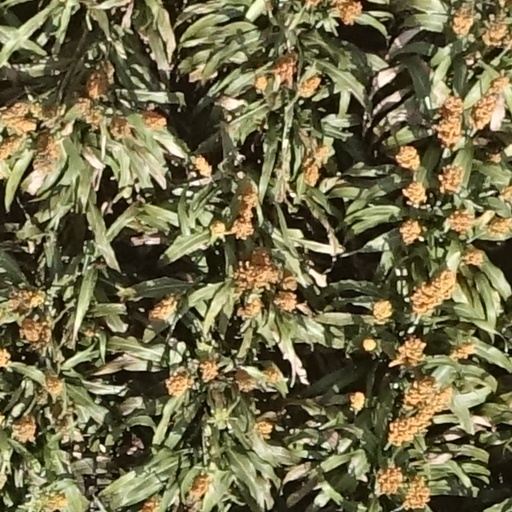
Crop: sorghum